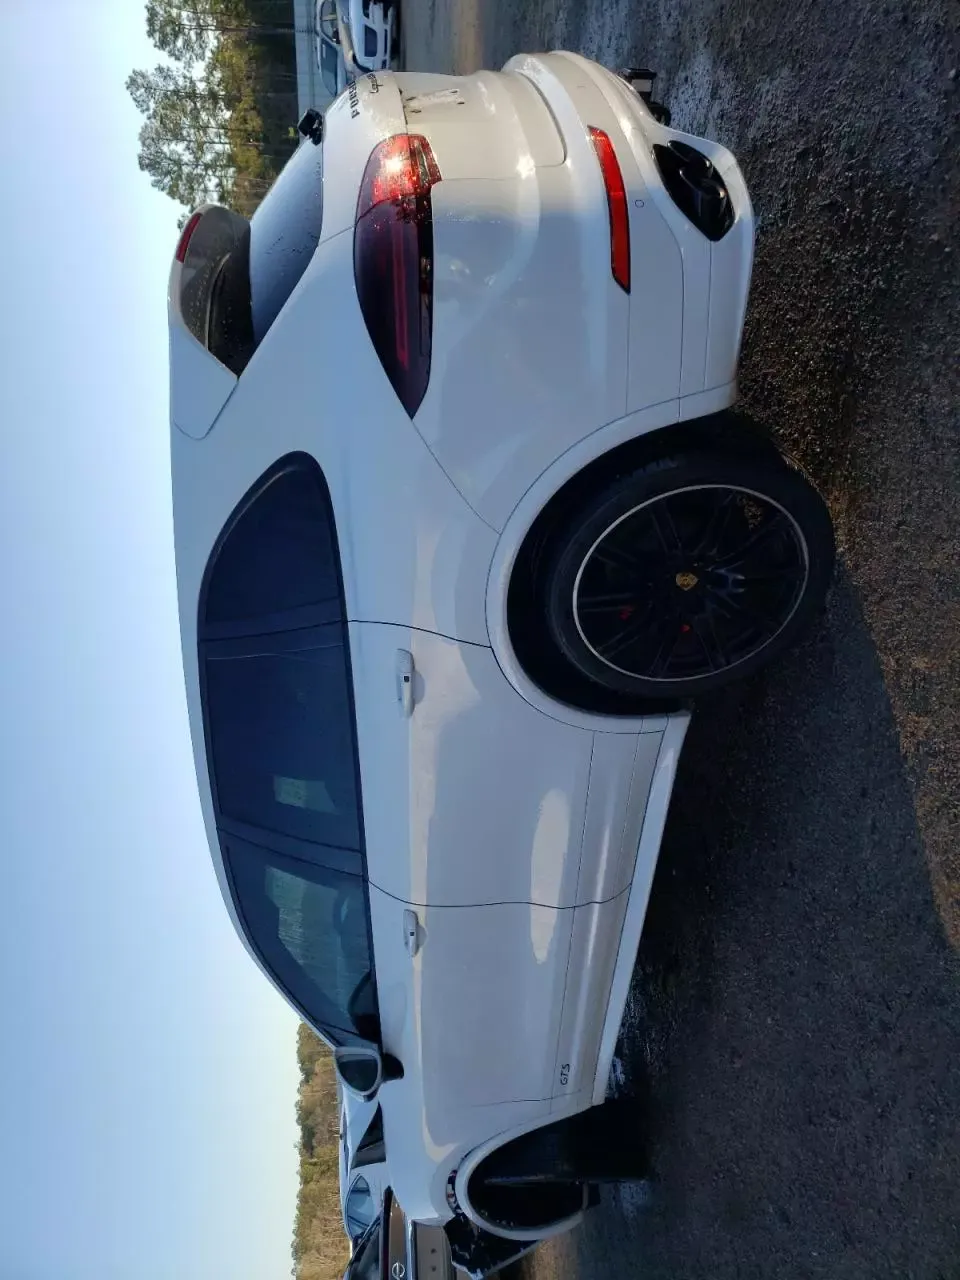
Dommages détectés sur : capot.
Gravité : mineur